Maxime Dethomas

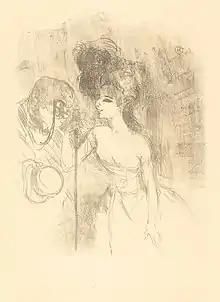
"Anna Held et Baldy" (1896) - H.T. Lautrec. Lautrec gifted an annotated proof copy of this lithograph to Dethomas.

In the first days of 1891, Dethomas moved to an apartment at 8, Cité Pigalle, Montmartre – selected no-less for its proximity to the workshop of Eugène Carrière, than to that of his friends Toulouse-Lautrec and the photographer Paul Sescau. They lived but streets apart, often visiting the cafes, cabarets, shady bars and brothels of Montmartre, including the "Moulin rouge" and "Le Chat Noir", or extended stays at the notorious closed-houses, the "Rue de' Amboise" or the "Rue Joubert". By 1894, Toulouse-Lautrec and Dethomas were exhibiting together at "le Barc de Boutteville".